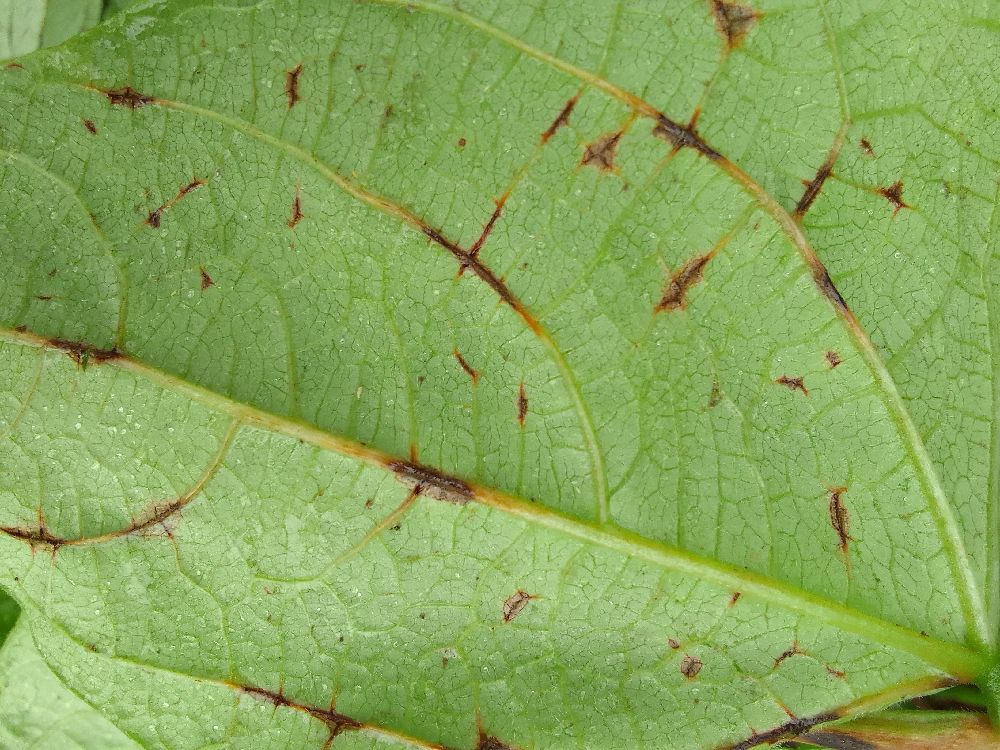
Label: anthracnose